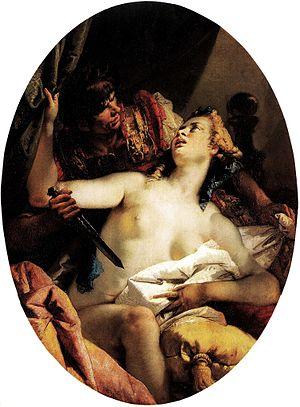
Cette page fournit une liste chronologique de peintures du vénitien Giambattista Tiepolo.